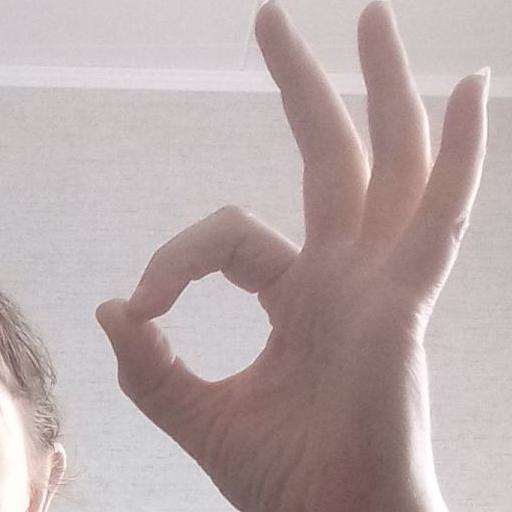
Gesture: ok